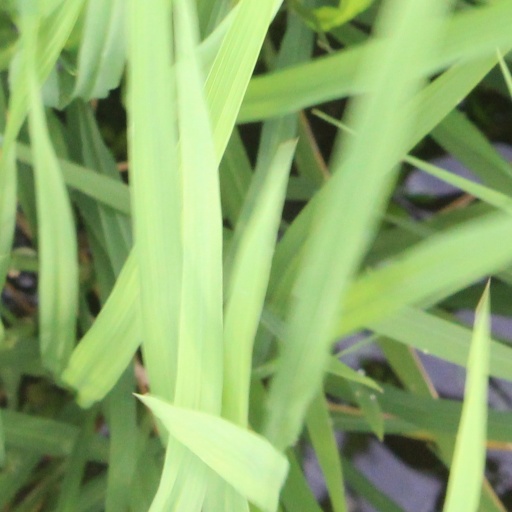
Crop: rice